Aaron Betsky

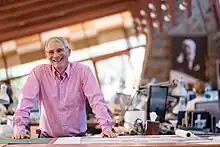
Aaron Betsky

Aaron Betsky (born 1958 in Missoula, Montana) is an American critic of art, architecture, and design. He was the director of Virginia Tech's School of Architecture + Design until early 2022.